Asanamachi Station

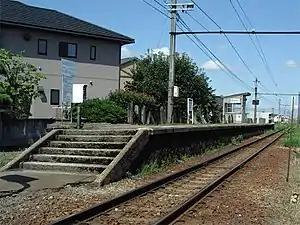
Asanamachi Station in August 2008

is a railway station in the city of Toyama, Toyama Prefecture, Japan, operated by the private railway operator Toyama Chihō Railway.